Bété syllabary

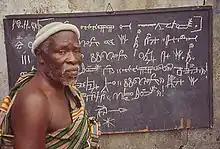
blackboard with Bété syllabary

The Bété syllabary was created for the Bété language of Côte d'Ivoire (in West Africa) in the 1950s by artist Frédéric Bruly Bouabré.